Mindful Yoga

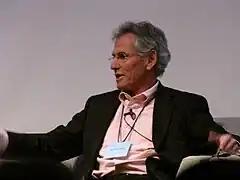
Professor Jon Kabat-Zinn pioneered the use of Mindful Yoga to treat stress at his Mindfulness-Based Stress Reduction clinic.

Mindful Yoga or Mindfulness Yoga combines Buddhist-style mindfulness practice with yoga as exercise to provide a means of exercise that is also meditative and useful for reducing stress.